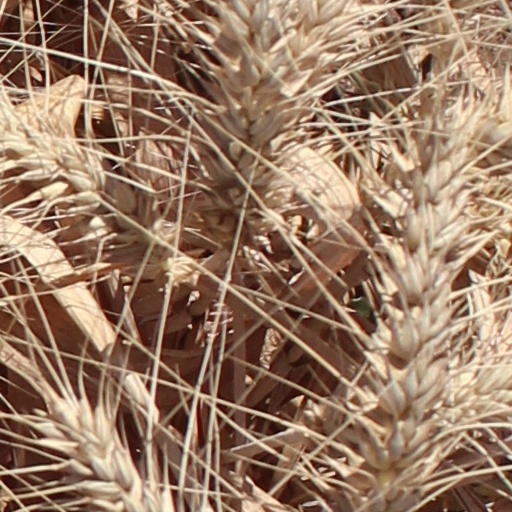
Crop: wheat